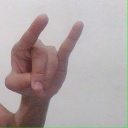
अक्षर: च